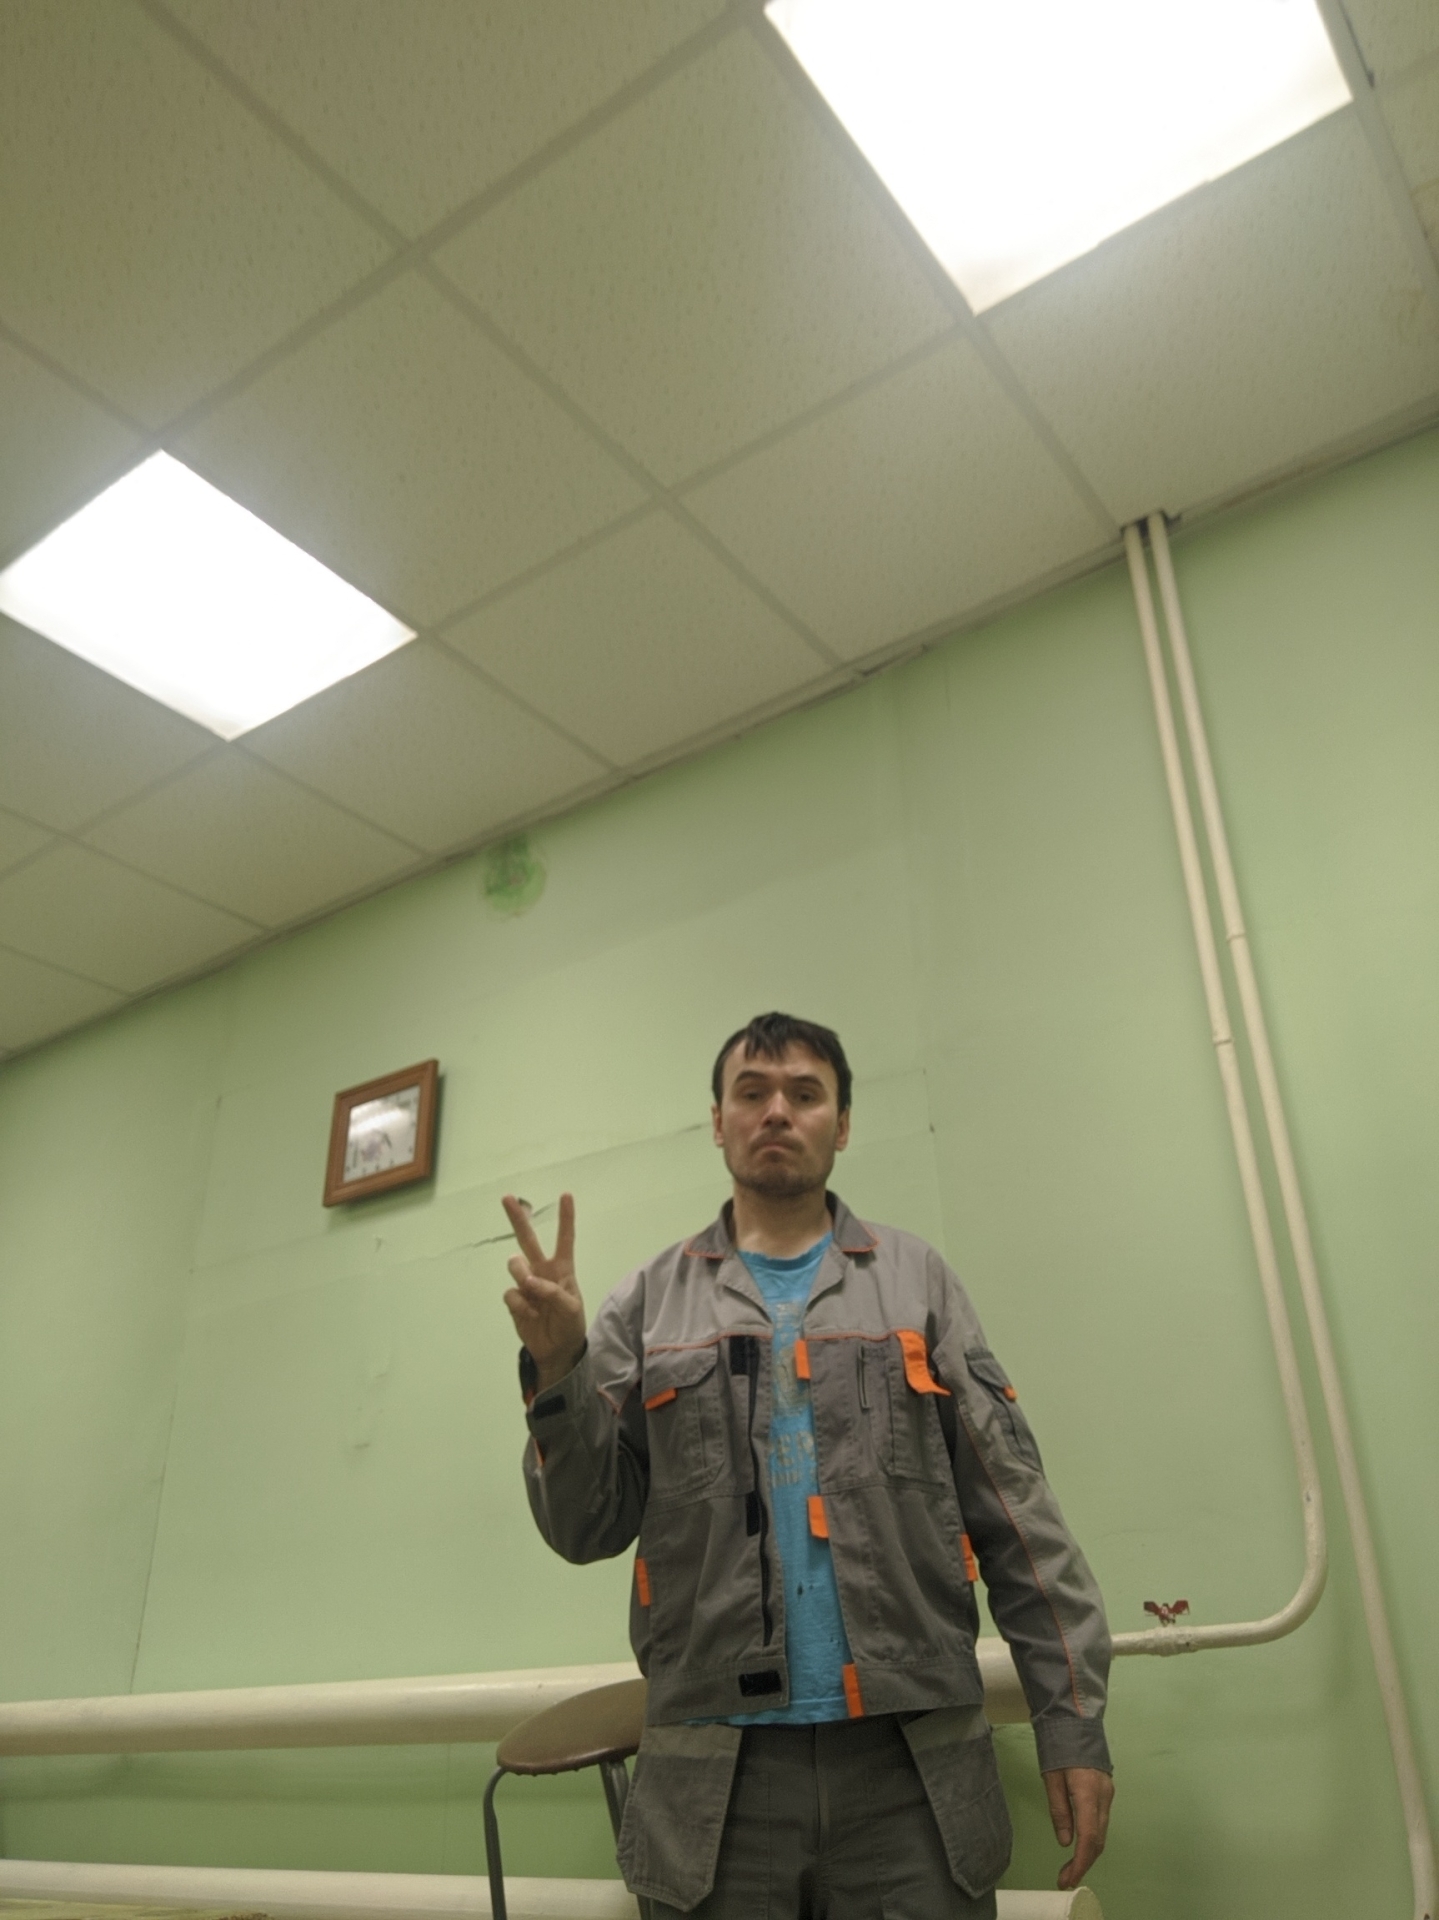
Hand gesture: peace